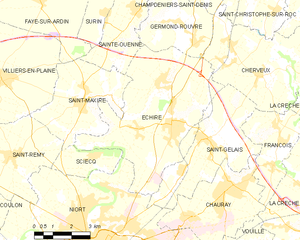
Carte des communes françaises Échiré